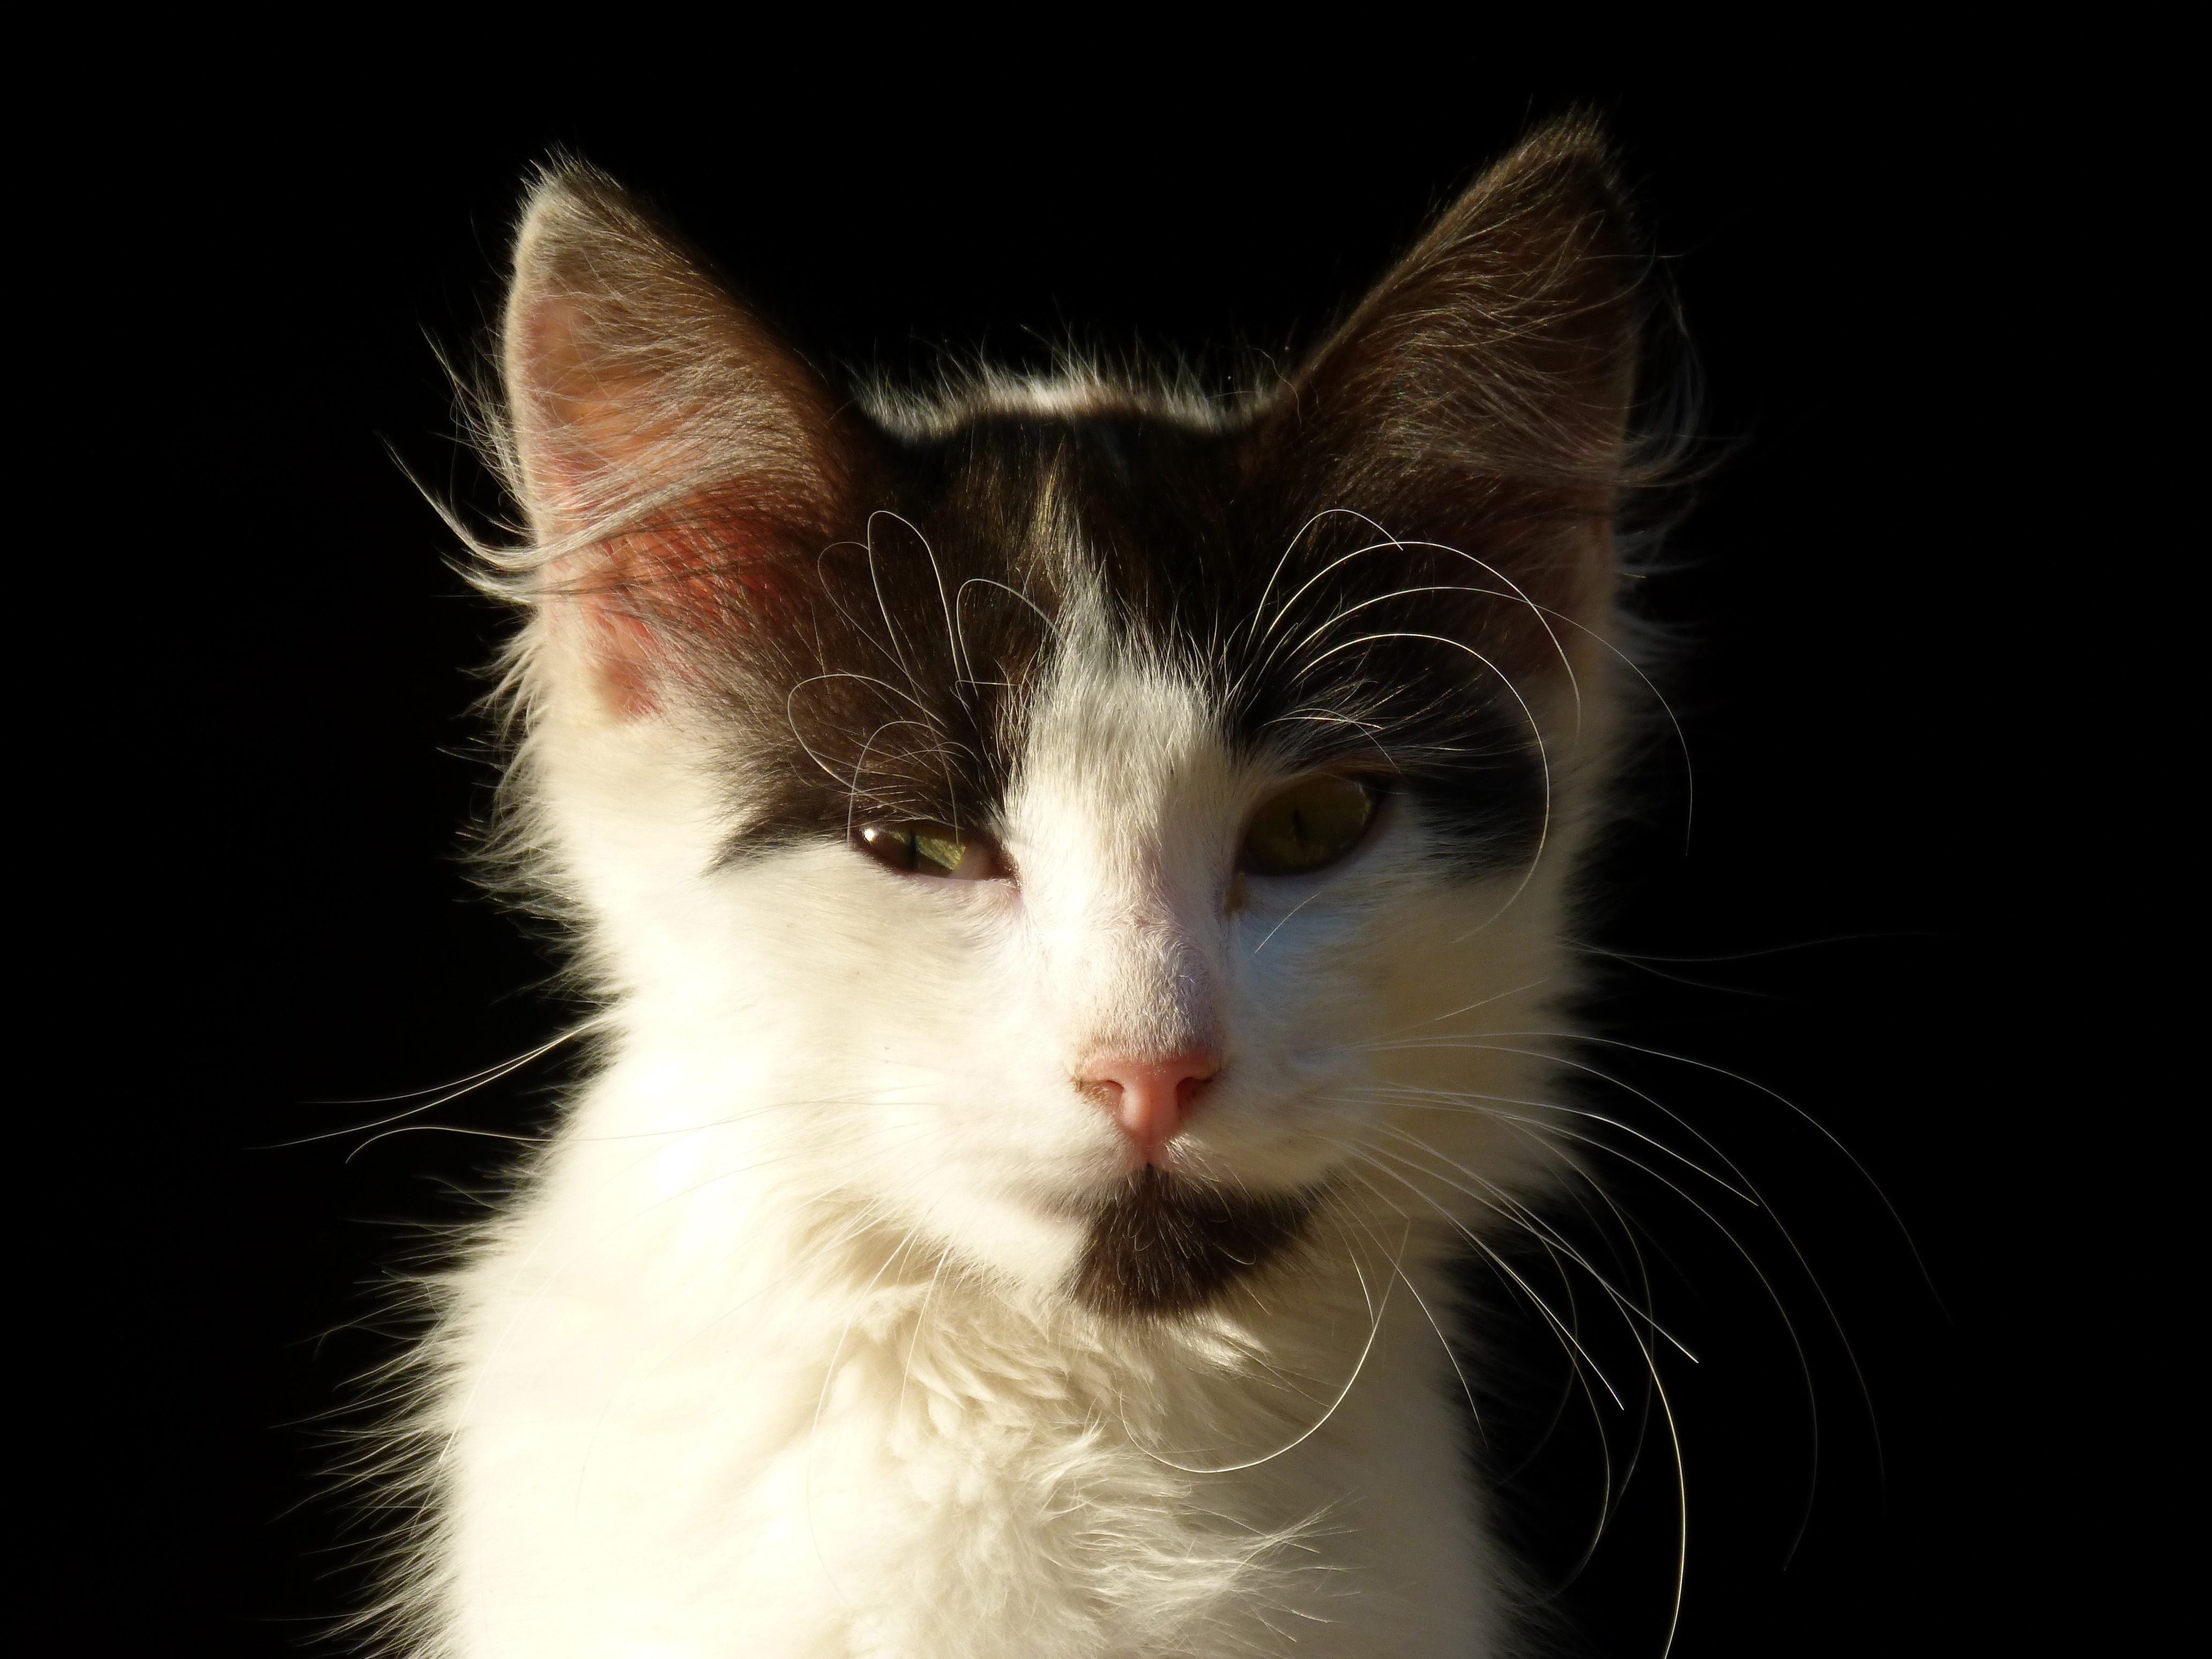
white, puppy, kitten, cat, mammal, nose, whiskers, vertebrate, foreground, black background, green eyes, norwegian forest cat, small to medium sized cats, cat like mammal, domestic short haired cat, domestic long haired cat